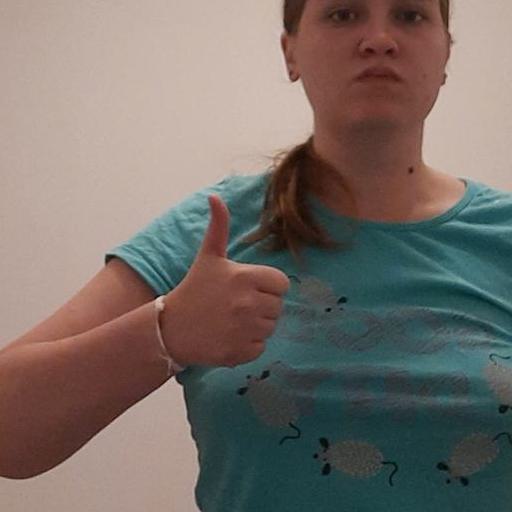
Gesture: like